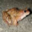
Label: frog